Western Chalukya Empire

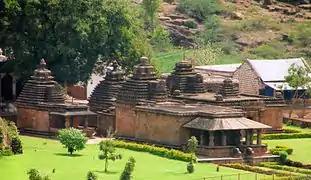
Mallikarjuna group of temples at Badami in Bagalkot district, Karnataka

The Western Chalukya kingship was hereditary, passing to the king's brother if the king did not have a male heir. The administration was highly decentralised and feudatory clans such as the Alupas, the Hoysalas, the Kakatiya, the Seuna, the southern Kalachuri and others were allowed to rule their autonomous provinces, paying an annual tribute to the Chalukya emperor. Excavated inscriptions record titles such as "Mahapradhana" (Chief minister), "Sandhivigrahika", and "Dharmadhikari" (chief justice). Some positions such as "Tadeyadandanayaka" (commander of reserve army) were specialised in function while all ministerial positions included the role of "Dandanayaka" (commander), showing that cabinet members were trained as army commanders as well as in general administrative skills.